Saint Thomas Anglicans

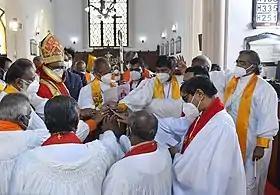
Laying on of hands by CSI Moderator Dharmaraj Rasalam, Theodosius Mar Thoma Metropolitan and other bishops, during the bishopric consecration of Sabu Koshy Cherian

Anglican Syrians were fully supportive of religious reform, but did not hold progressive social views. They vehemently opposed the conversion of lower castes. As the Syrians understood it, caste was an essential "Character Indelebilis", received by birth, which remains unaffected by one's religious faith, change of it, or even lack thereof. So they continued to observe pollution rules. In Thalavady, when a British missionary brought in low caste converts to a Syrian–Anglican congregation, the Syrians leaped out through the windows and fled. For several of them, this was a journey back to their Orthodox mother church. Syrian–Anglicans objected to the admittance of slaves to CMS educational institutions. Hence, the British Anglicans had to condone separate congregations for Syrians and outcastes, for almost the whole of nineteenth century.